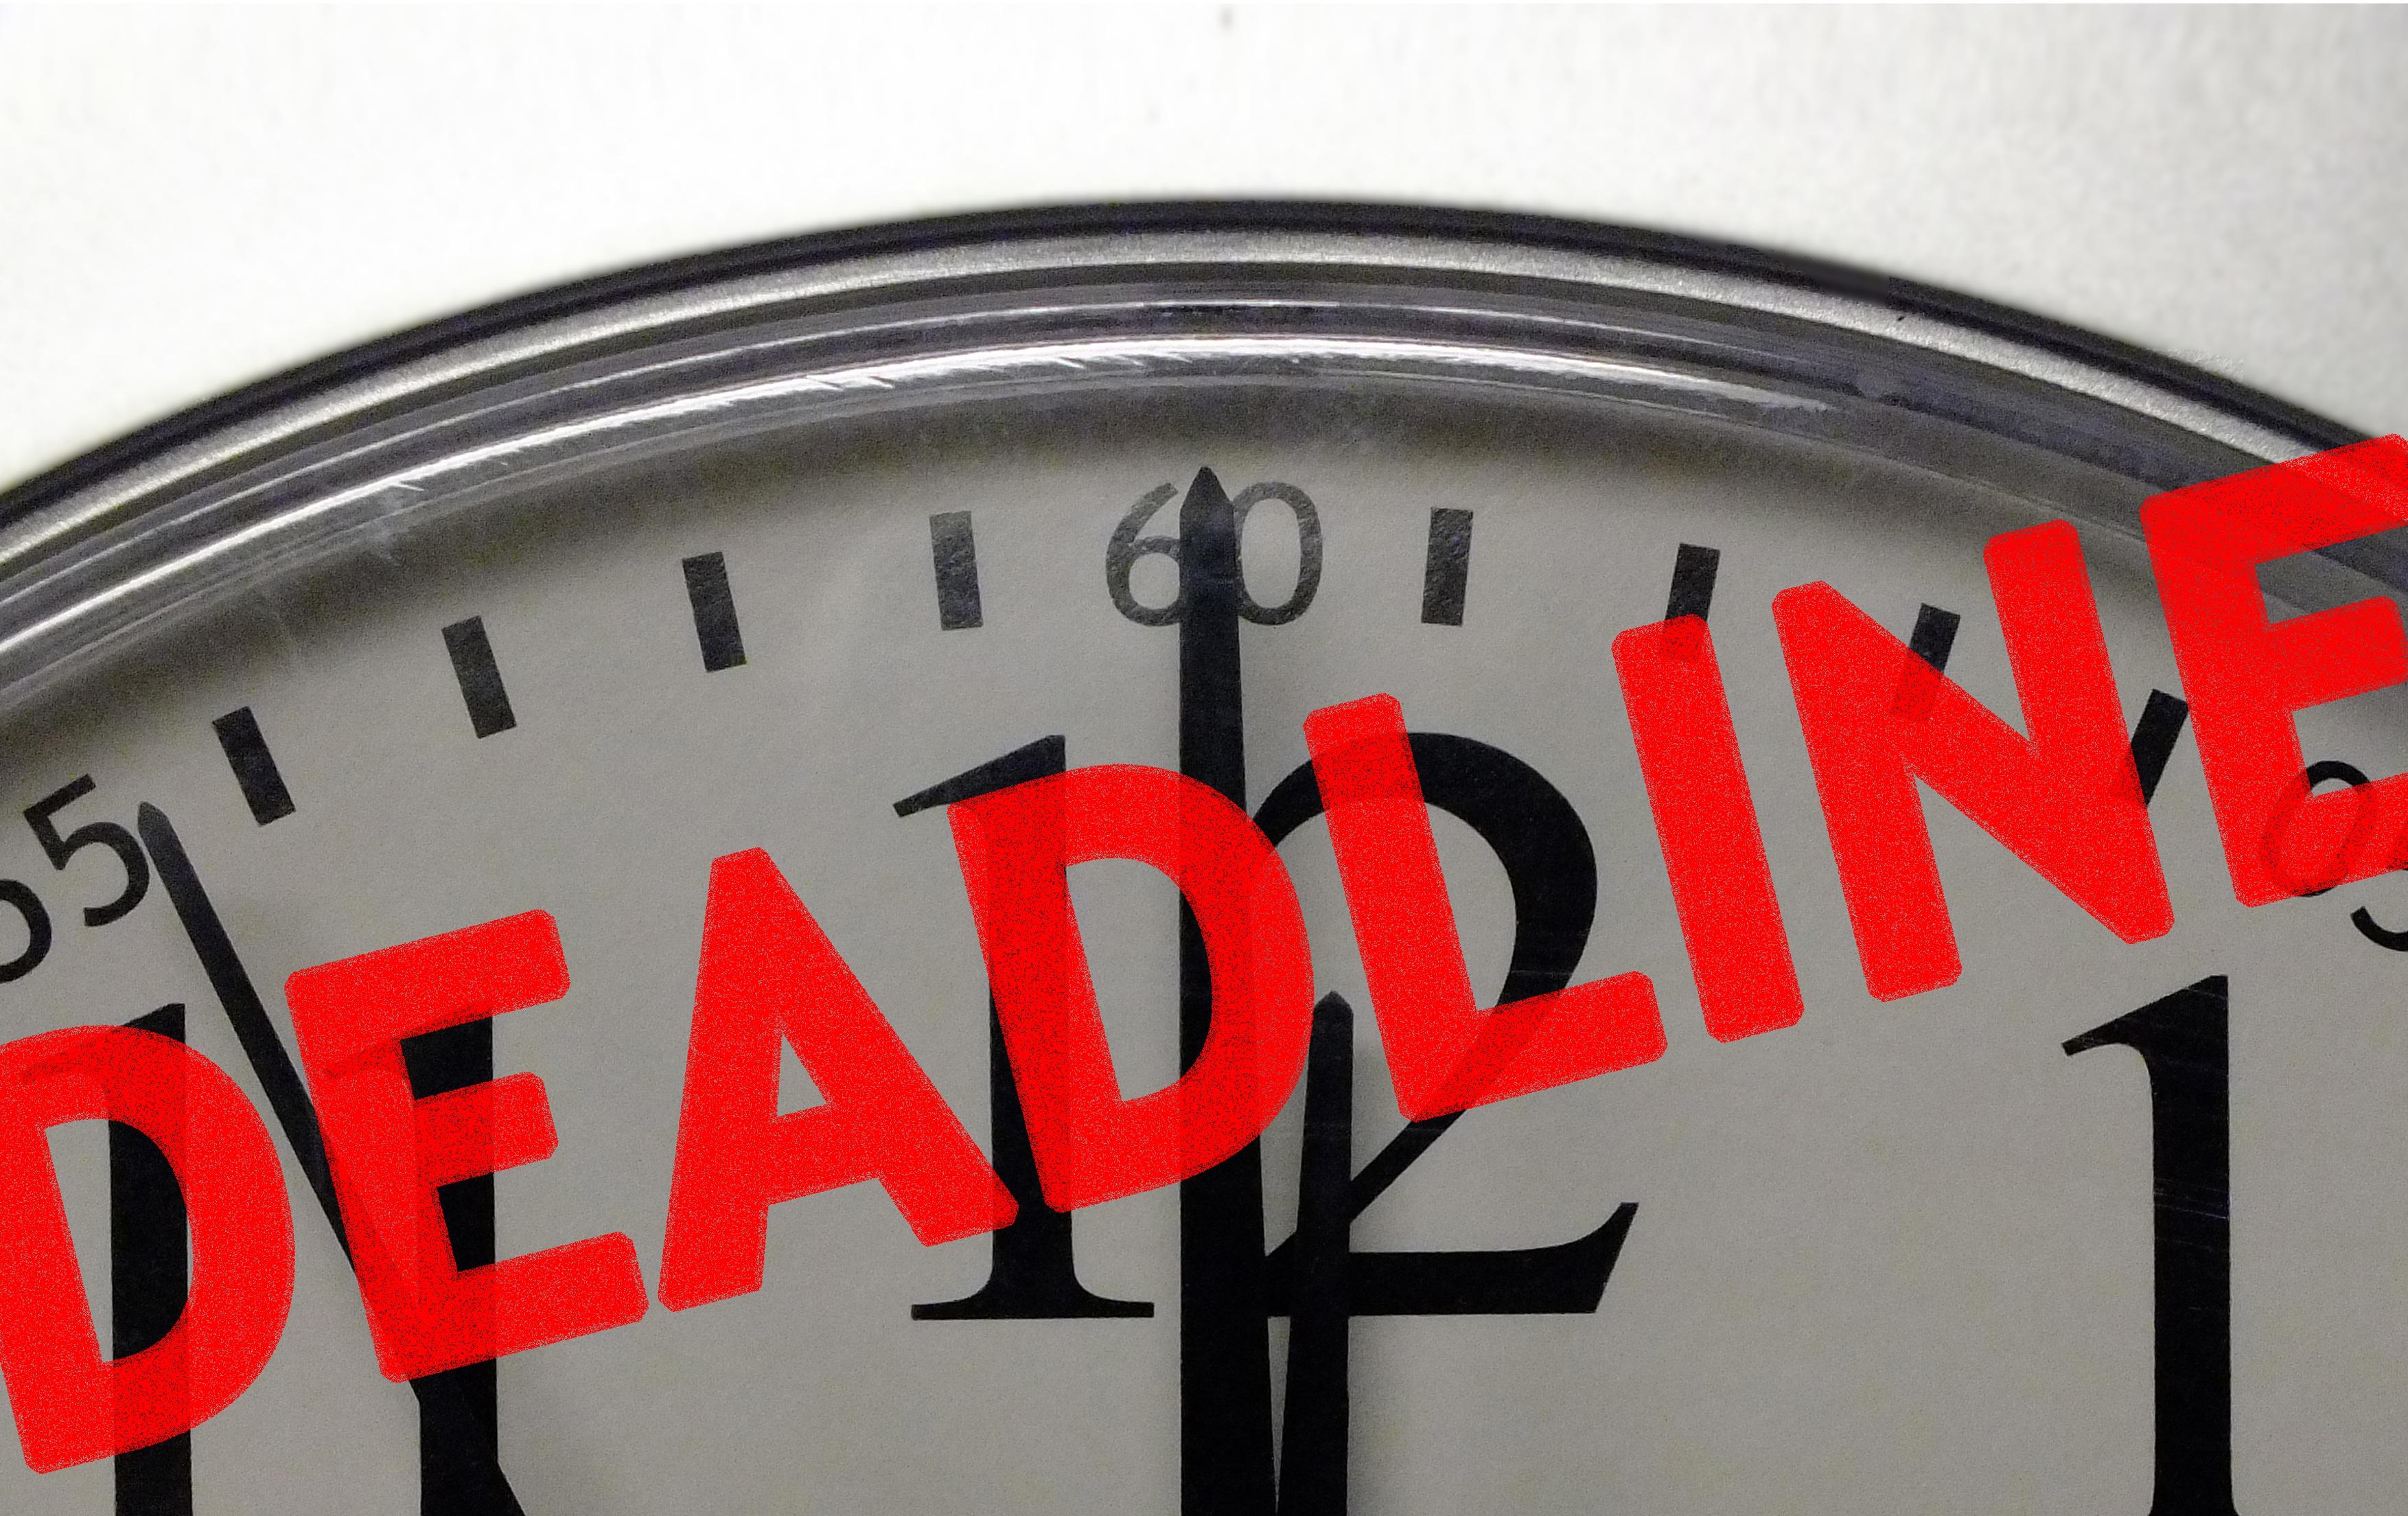
clock, time, red, stamp, signage, date, brand, font, time of, period, due date, automotive exterior